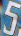
Number: 5